Legislative history of United States four-star officers, 1980–2016

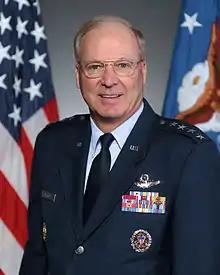
Craig R. McKinley, first four-star general in the National Guard.

Under the Officer Personnel Act, three- and four-star grades were only held while occupying offices designated to carry them. Officers reverted to their permanent two-star grades even while transitioning laterally between three- or four-star jobs or waiting to retire, unless their service created a temporary four-star job to avoid demoting them. For example, Admiral Richard G. Colbert had to revert to rear admiral in 1973 when terminal illness forced him to relinquish his four-star command to be hospitalized, but General Daniel James Jr. kept his four stars under similar circumstances in 1977.